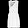
Label: Dress